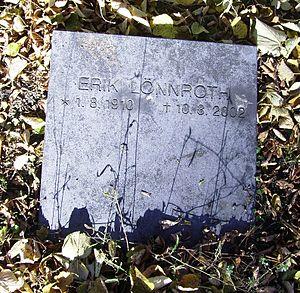
Erik Lönnroth, né le 1ᵉʳ août 1910 à Göteborg et mort le 10 mars 2002 dans cette même ville, est un historien suédois. Il fut membre à vie de l'Académie suédoise à partir de 1962.